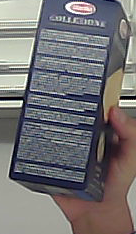
Product: barilla_lasagne